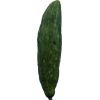
Label: Cucumber 3